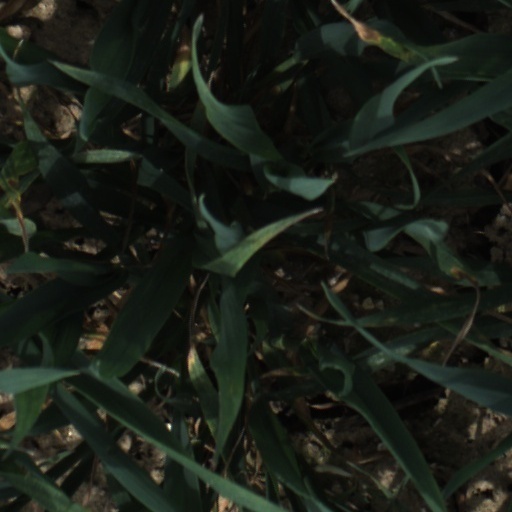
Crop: wheat